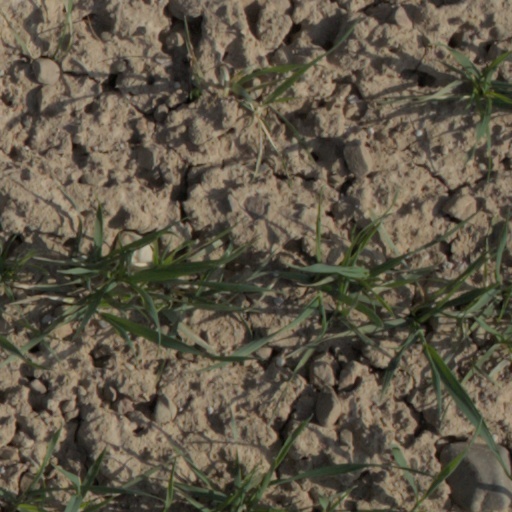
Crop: wheat